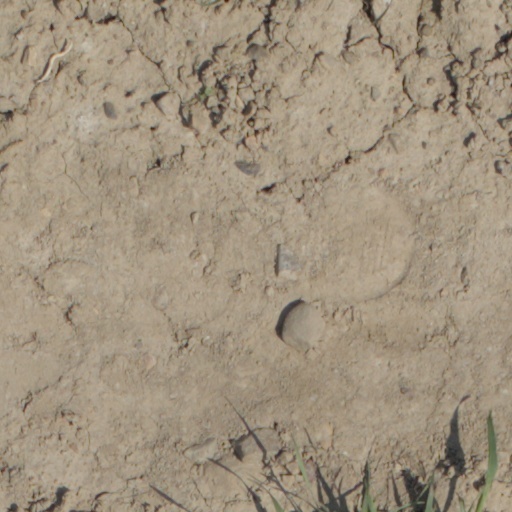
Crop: wheat